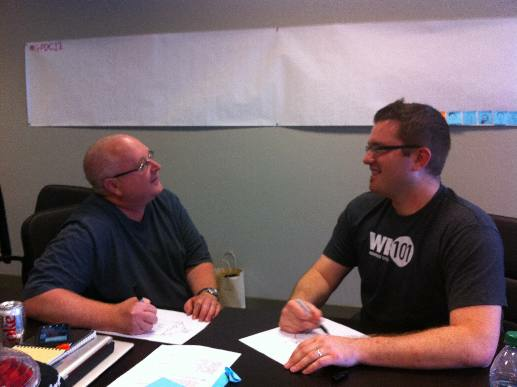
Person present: Yes